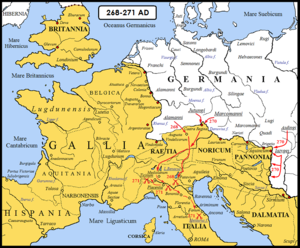
Cette page concerne l'année 268 du calendrier julien.